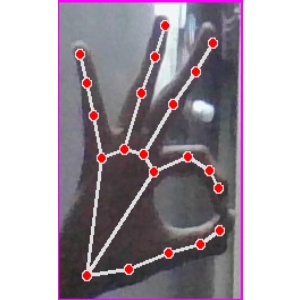
अक्षर: ण